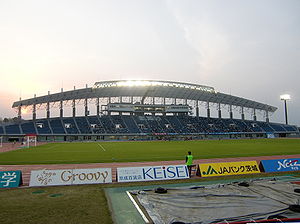
Mito HollyHock
Klubbens hjemmebane
Mito HollyHock, er en japansk professionel fodboldklub, baseret i Mito, og de spiller i J2 League.